Douglas Morey Ford

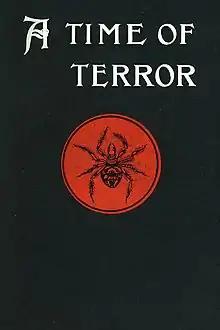
Cover of "A Time of Terror", 1906

Ford entered the legal profession and wrote a number of legal textbooks. He also wrote novels including two works of speculative fiction, "A Time of Terror: The Story of a Great Revenge (A.D. 1910)" (1906) and "The Raid of Dover: A Romance of the Reign of Woman: A.D. 1940" (1910).